Wuhan University

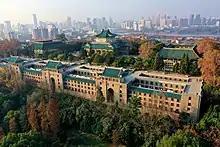
Former library situated on top of the old dorms, as depicted in the university's logo.

In 2024, Wuhan University's student body consisted of 29,488 full-time undergraduates and 24126 full-time master's degree candidates, 3007 international students and 3940 faculty staff.